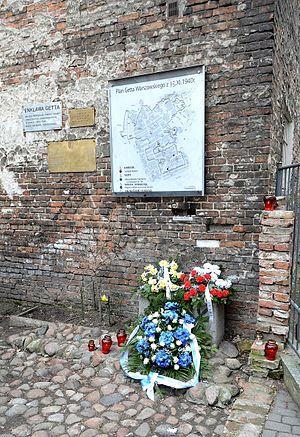
Les restes du mur du ghetto de Varsovie – les fragments conservés des murs entre les bâtiments ou les parois des bâtiments d’avant-guerre qui délimitaient la frontière entre le ghetto de Varsovie et le quartier aryen après le 16 novembre 1940.